2/2nd Field Regiment (Australia)

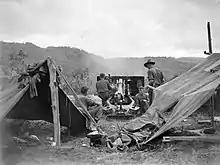
Guns from the 2/2nd firing around Dagua, New Guinea, March 1945

The 2/2nd Field Regiment was an Australian Army field artillery regiment that was raised for service during the Second World War. Assigned to the 6th Division, the regiment was formed from Second Australian Imperial Force volunteers. Raised in October 1939, the regiment undertook basic training in Australia before departing for the Middle East in mid-1940. Further training was undertaken in Egypt, before the regiment saw action in the Western Desert in early 1941, and in Greece and on Crete in the middle of the year. Later, they provided a defensive garrison on Ceylon in mid-1942 before returning to Australia. It did not see further action until the final phase of the war, when it was deployed to Aitape–Wewak, fighting against the Japanese, in 1944–1945. It was disbanded in January 1946, after returning to Australia for demobilisation.